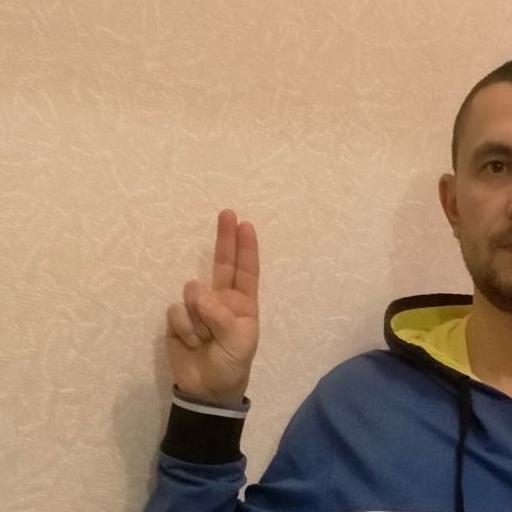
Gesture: two_up